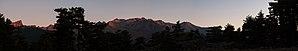
Le massif du Monte Cinto depuis l'arête séparant les vallées du Tavignano et du Golo
Le massif du Monte Cinto est un massif montagneux de Corse culminant au Monte Cinto, ce qui en fait le plus élevé de l'île. Il est le plus septentrional des quatre massifs de haute montagne de l'île.